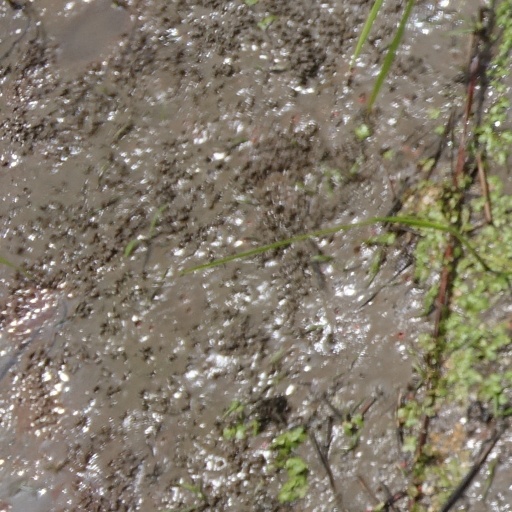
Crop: rice